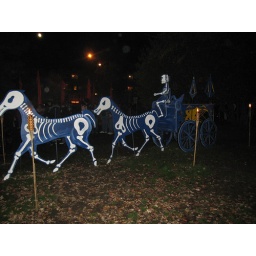
takes balls to walk around with a 8 foot cross